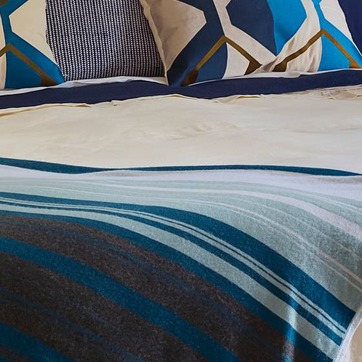
Material: fabric